Economy of Chongqing

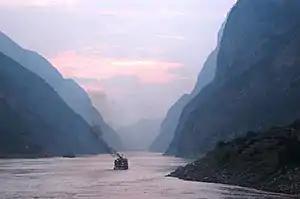
The Yangtze river

The modern development of Chongqing's economy has generally mirrored China's own development trajectory. Its industrial foundation was laid mostly between 1938 and 1945, when factories moved inland from the coastal regions. After the proclamation of the People's Republic of China in 1949, Chongqing undertook further industrial development due to extensive resources found in its vicinity, such as iron and coal.